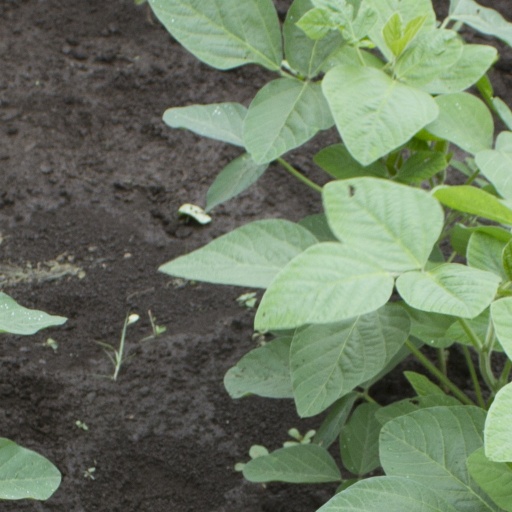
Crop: soybean